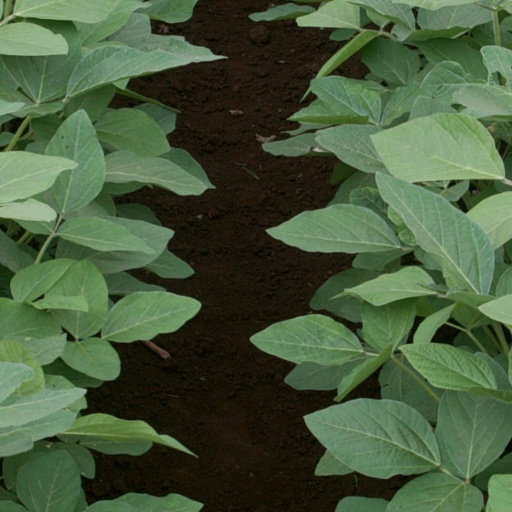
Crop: soybean